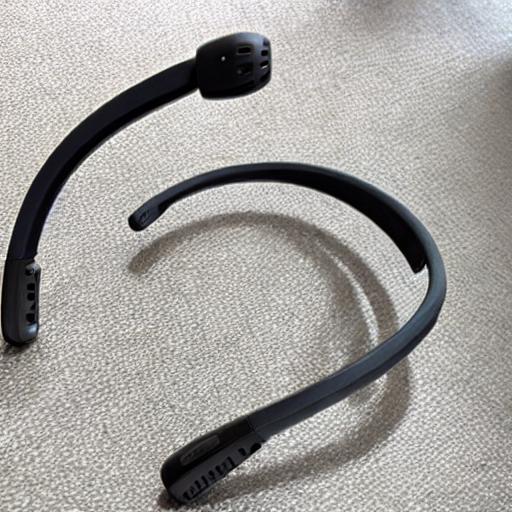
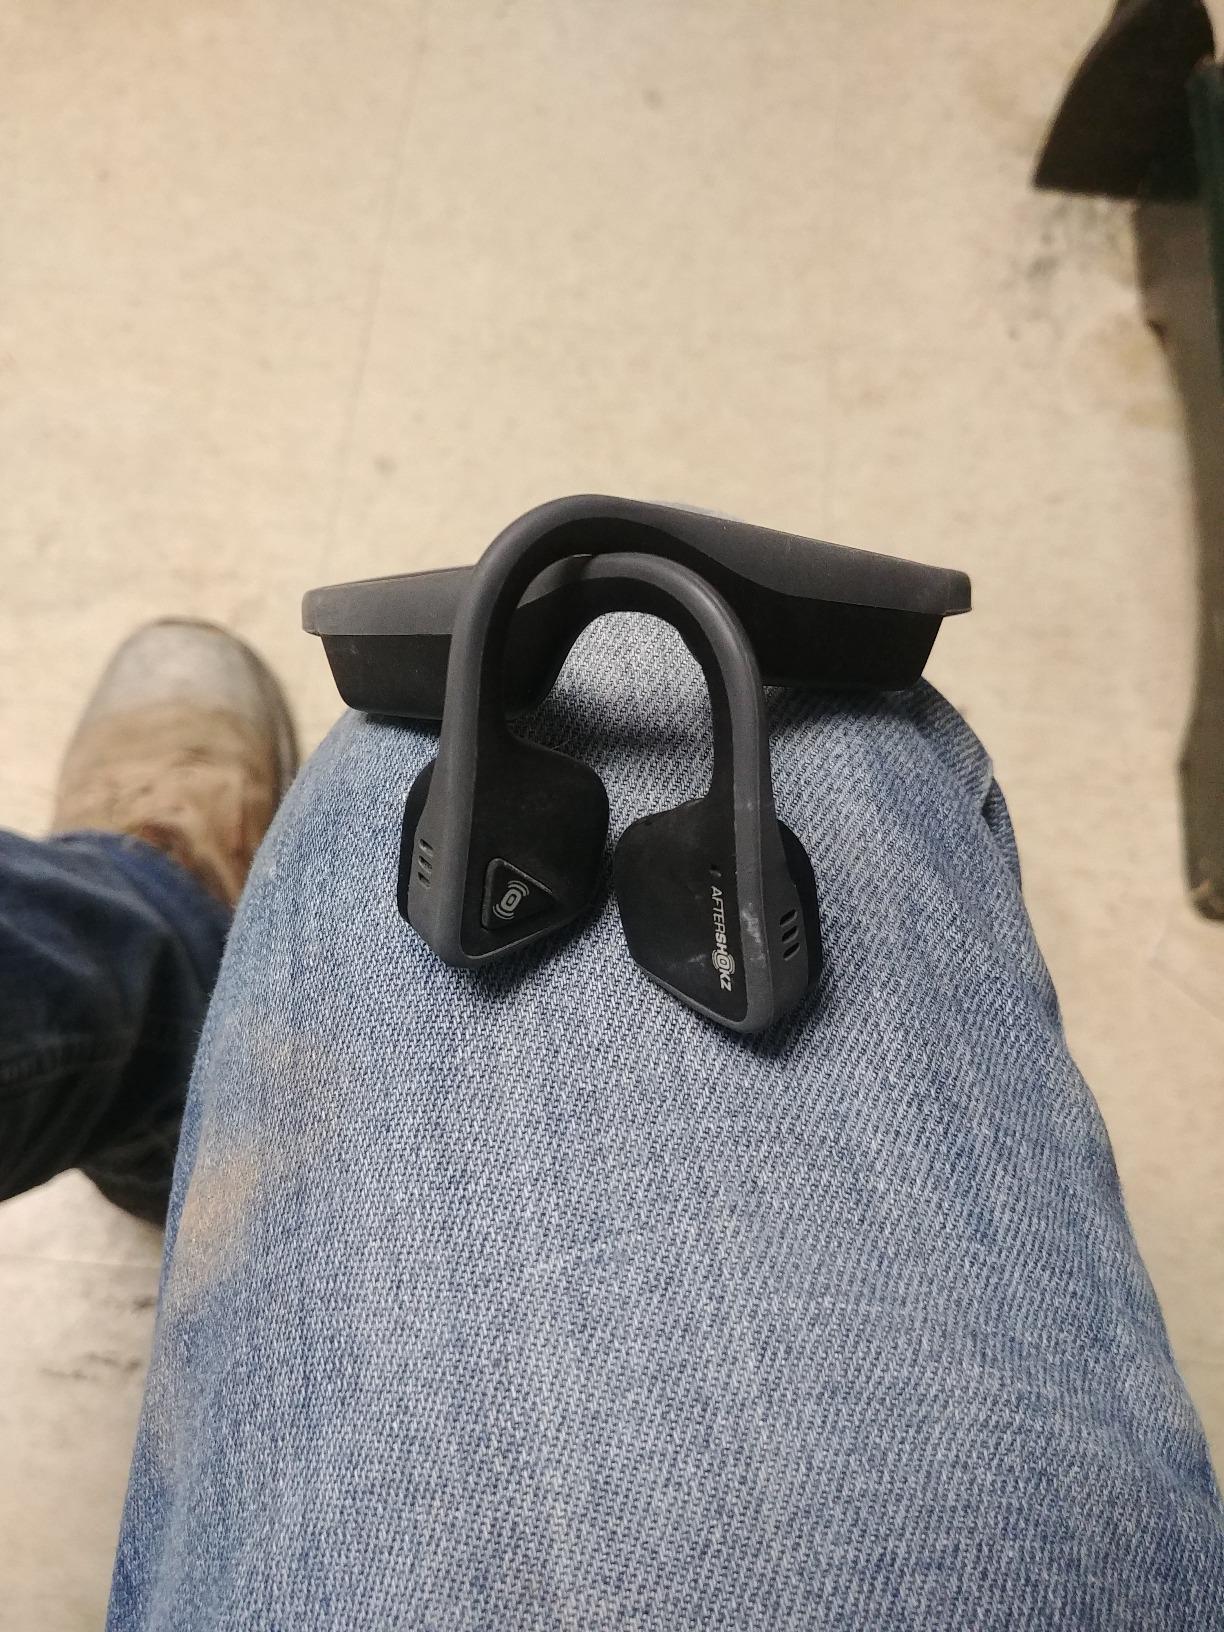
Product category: headphones
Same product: no